Mah-e Asal (TV series)

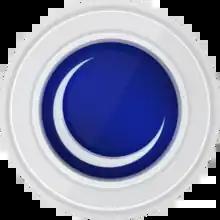

Mah-e Asal (meaning "honeymoon") was an Iranian, Persian language, popular daily television program broadcast by Channel 3 during Ramadan. The host of the program was Ehsan Alikhani. The main subject of the program was the life of ordinary people who have had an extraordinary rare experience.